Izalci Lucas

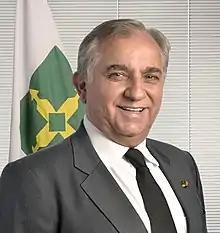
Lucas in 2019

Izalci Lucas Ferreira (born 7 April 1956) is a federal senator representing the Federal District of Brazil. Born in Minas Gerais, he previously served as a federal deputy from 2008 to 2019.